Johnny Ashcroft

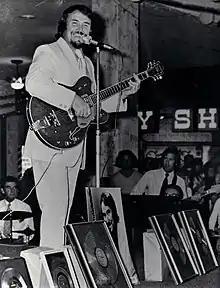
Johnny Ashcroft with his 5 Gold Records awarded between 1960 and 1971 in Tamworth

Johnny Ashcroft was the first country artist in Australia to have Gold Records presented on stage, when three were bestowed simultaneously before a live audience in Tamworth, in 1971.